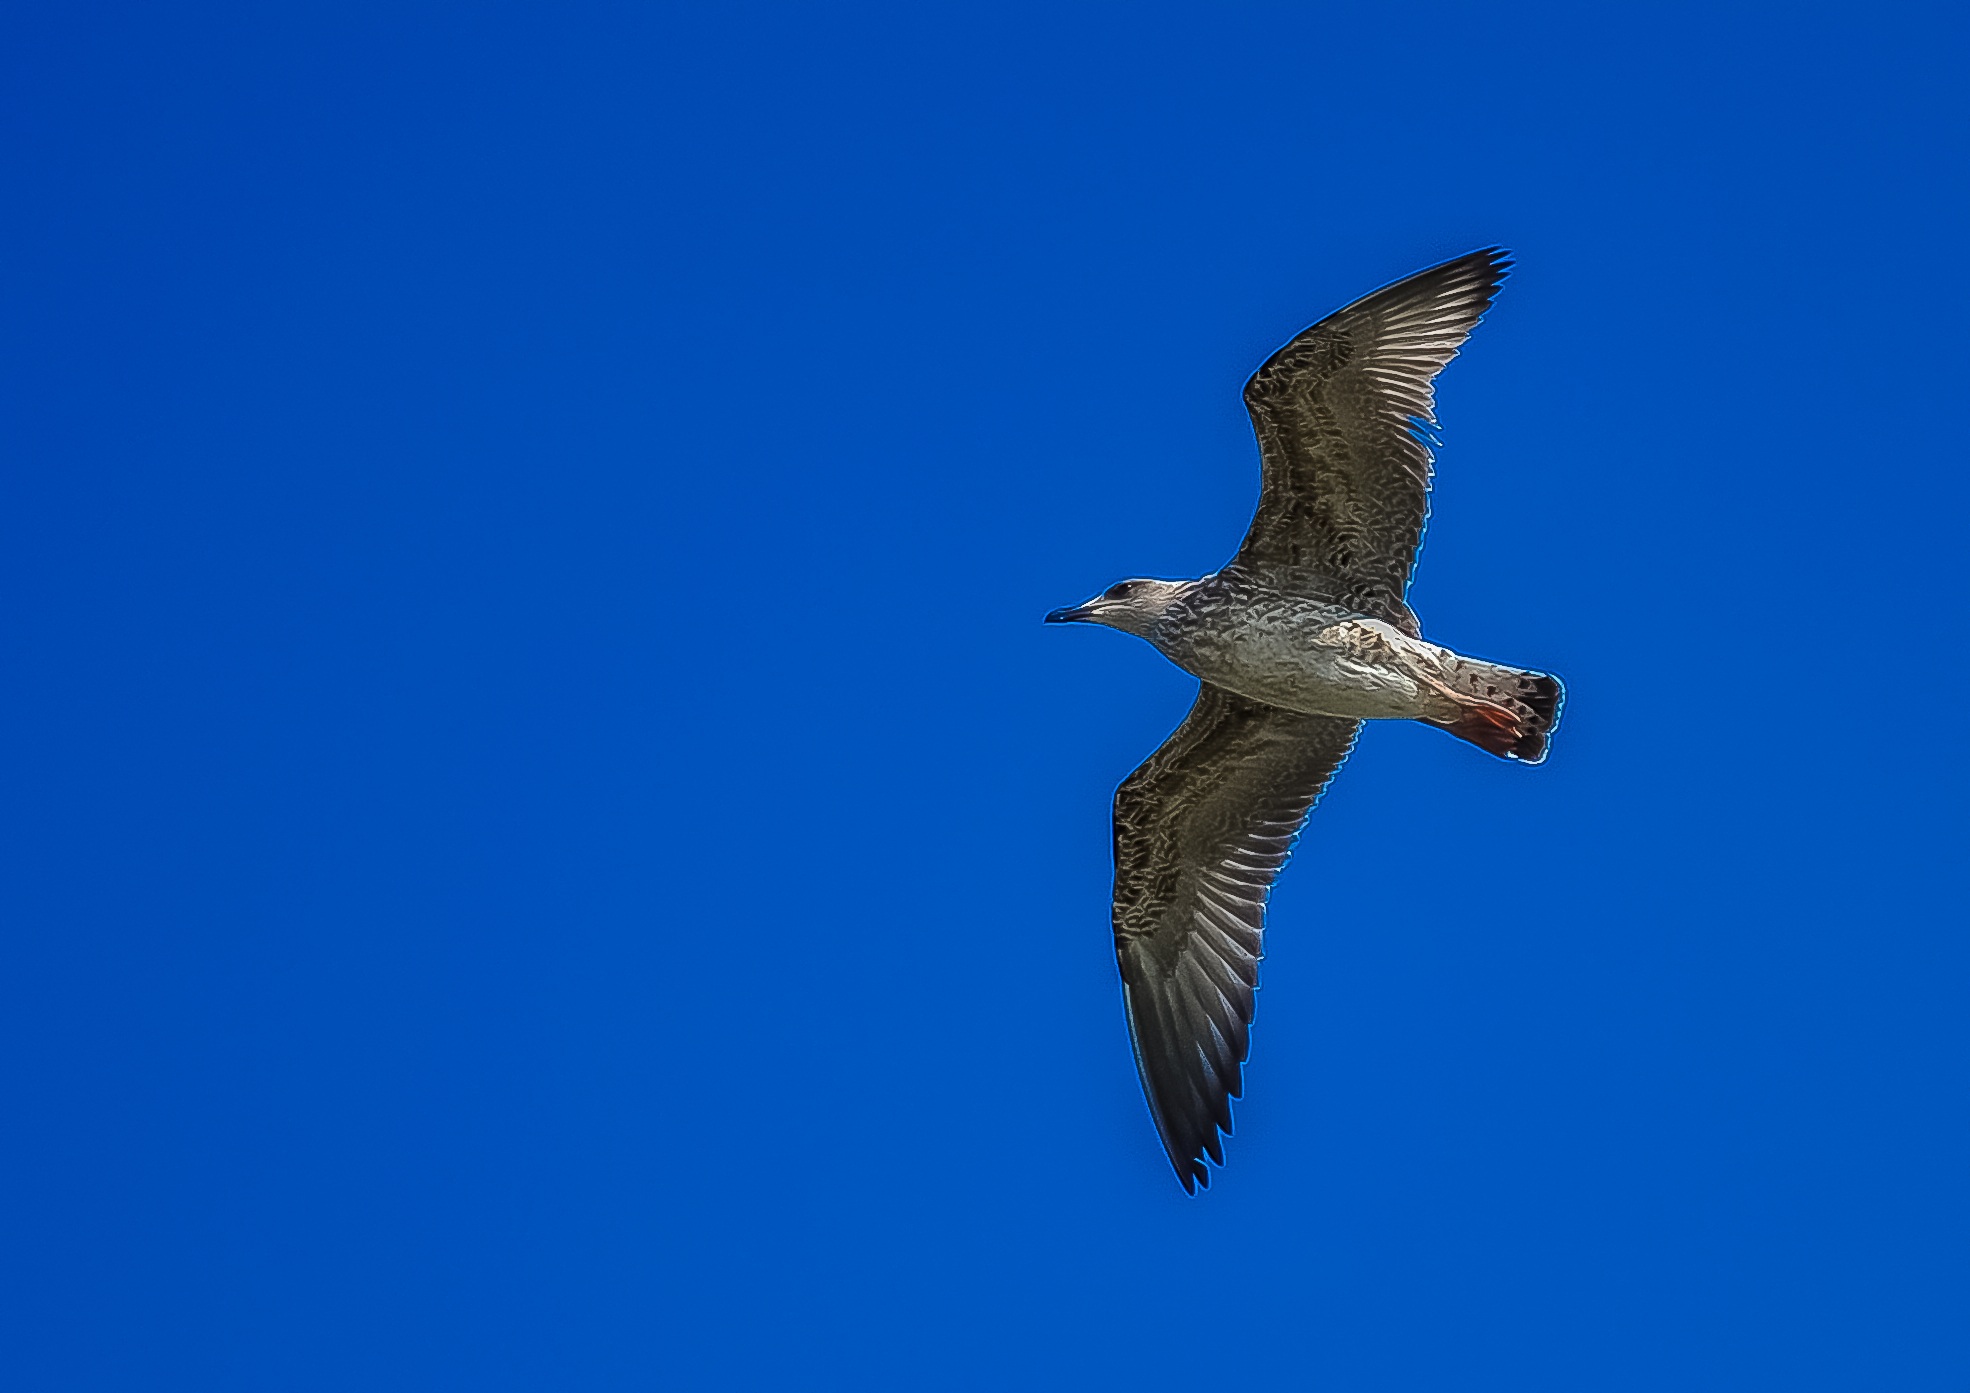
nature, bird, wing, sky, air, wind, seabird, flying, fly, seagull, wildlife, wild, beak, flight, blue, freedom, fauna, bird of prey, vertebrate, falcon, buzzard, accipitriformes